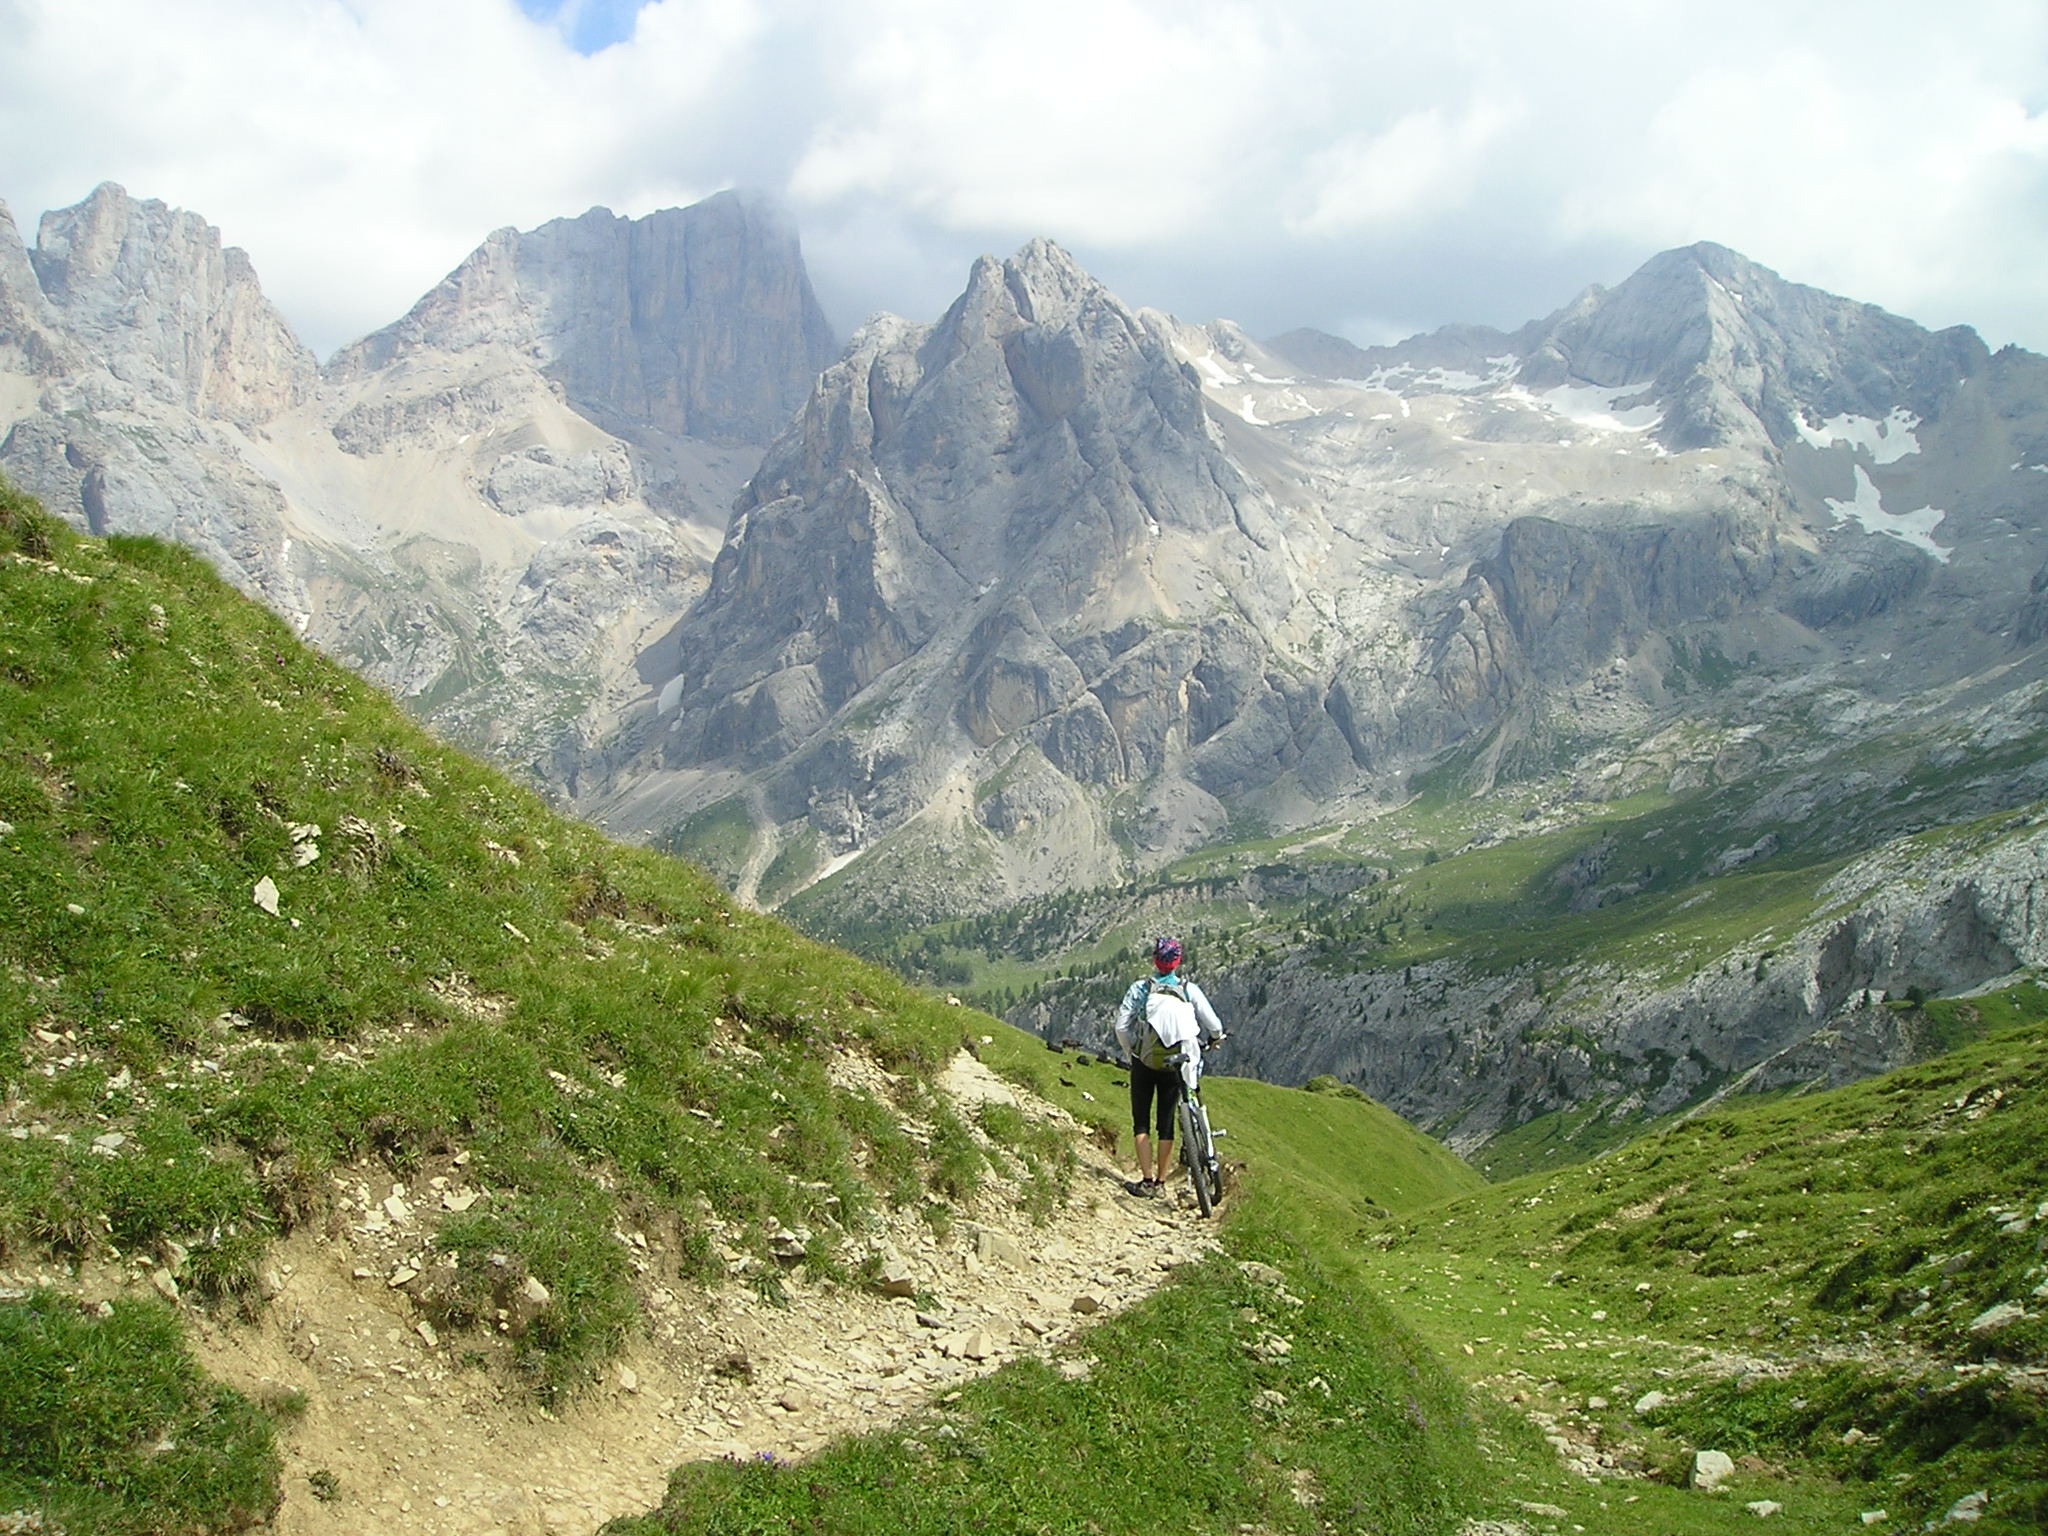
path, walking, mountain, girl, woman, hiking, trail, adventure, view, bike, valley, mountain range, panorama, italy, alpine, ridge, mountain bike, tour, sports, mountains, alps, backpacking, plateau, fell, away, dolomites, landform, south tyrol, cloudiness, mountain pass, transalp, singletrail, geographical feature, mountainous landforms, marmolada south wall